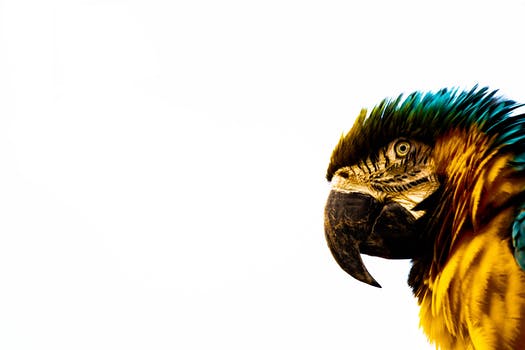
Label: No Watermark